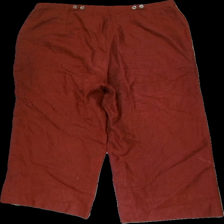
View: back
Type: Trousers
Category: Ladies
Brand: Gudrun Sjödén
Colors: Red
Material: 100% Cotton
Cut: Regular
Size: L
Season: All
Price range: 100-150
Recommended usage: Reuse